Jeffrey Street

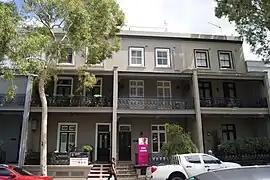
Three-storey gentrified Victorian terrace houses on Jeffrey Street

Greencliffe, one of North Sydney's former early sandstone homes, occupied a prime position on the corner of what is now Jeffrey Street and "Kirribilli Avenue" at 51–53 Kirribilli Avenue.